Siemens Avenio

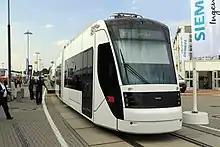
Avenio for Doha

A consortium led by Siemens built the tram system for Education City in Doha, the capital of Qatar. The opening was scheduled for autumn 2015 but was delayed to 2016. No overhead wires are installed, since the 10 Avenio trams is powered by the Siemens Sitras HES system (Hybrid Energy Storage), a combination of a supercapacitor and a traction battery that will be charged at each stop through an overhead conductor rail. The network has 25 stops on of track; the trams are in three modules with a capacity of 238 passengers.